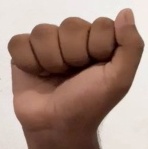
ASL sign: A